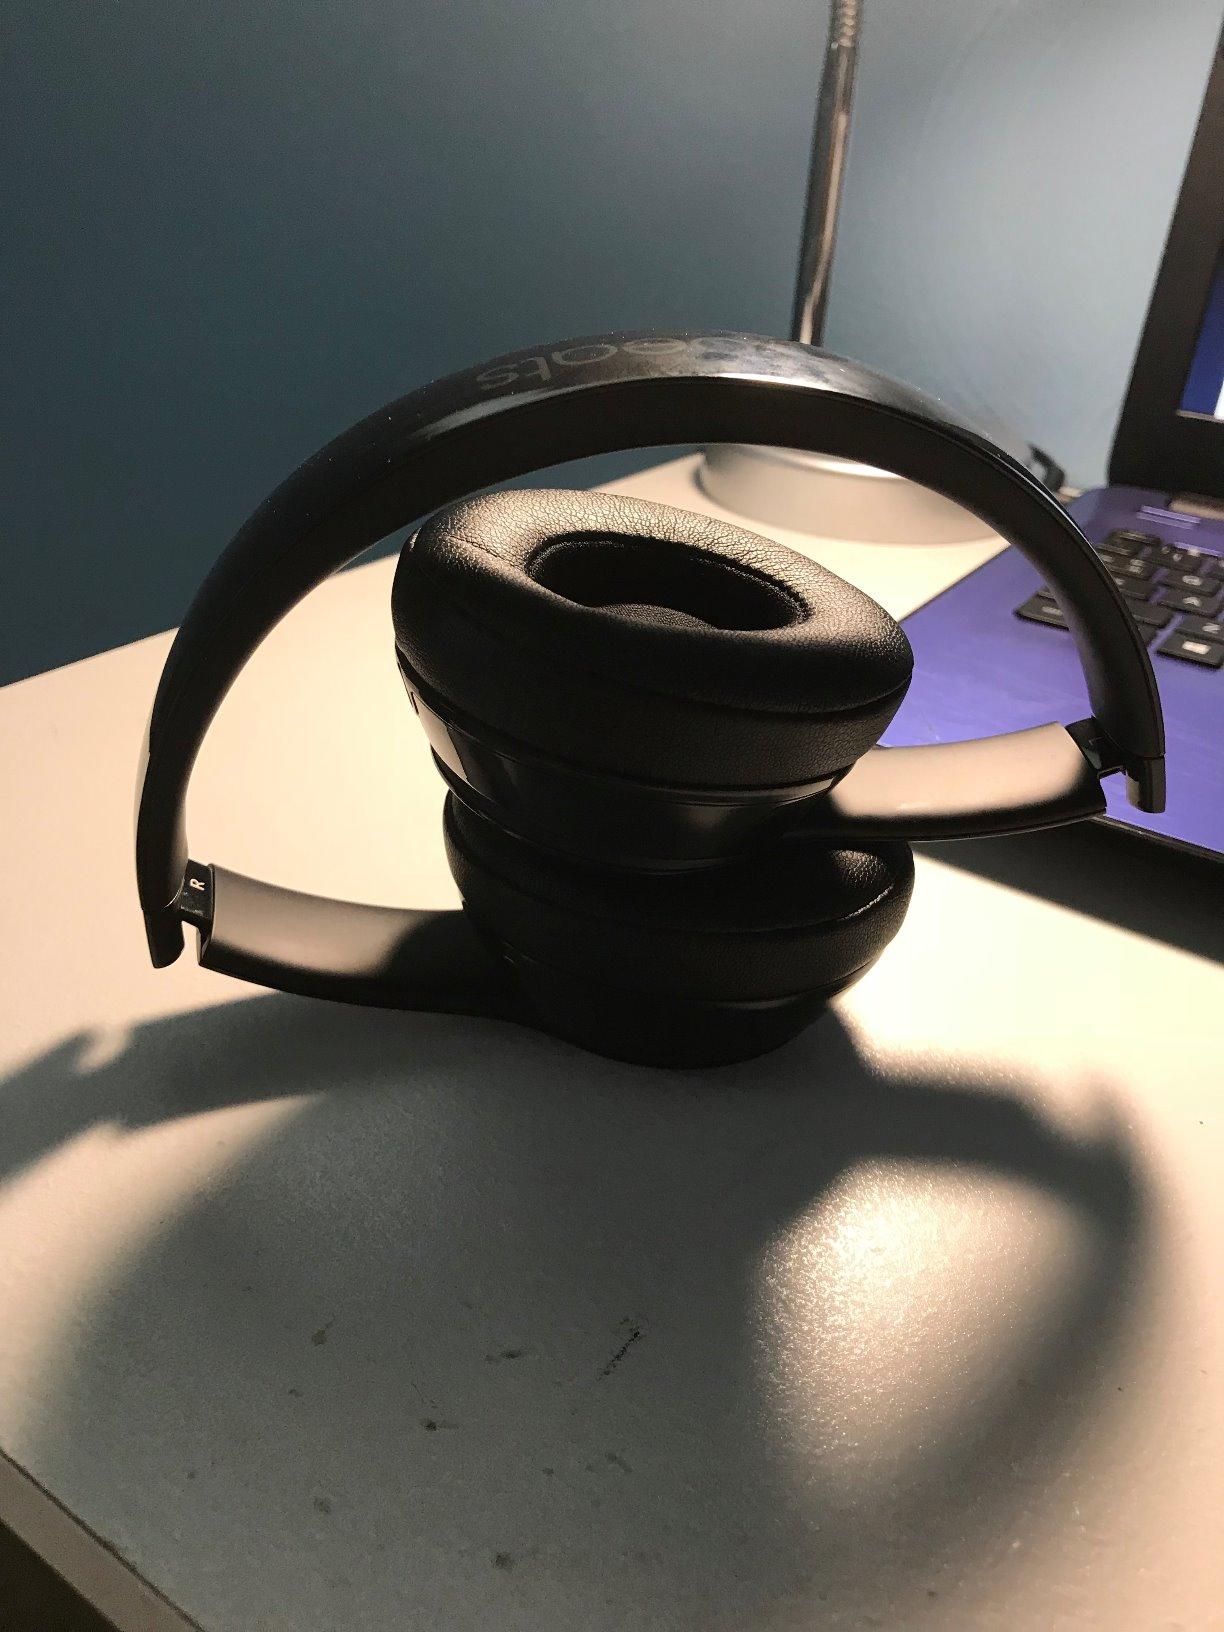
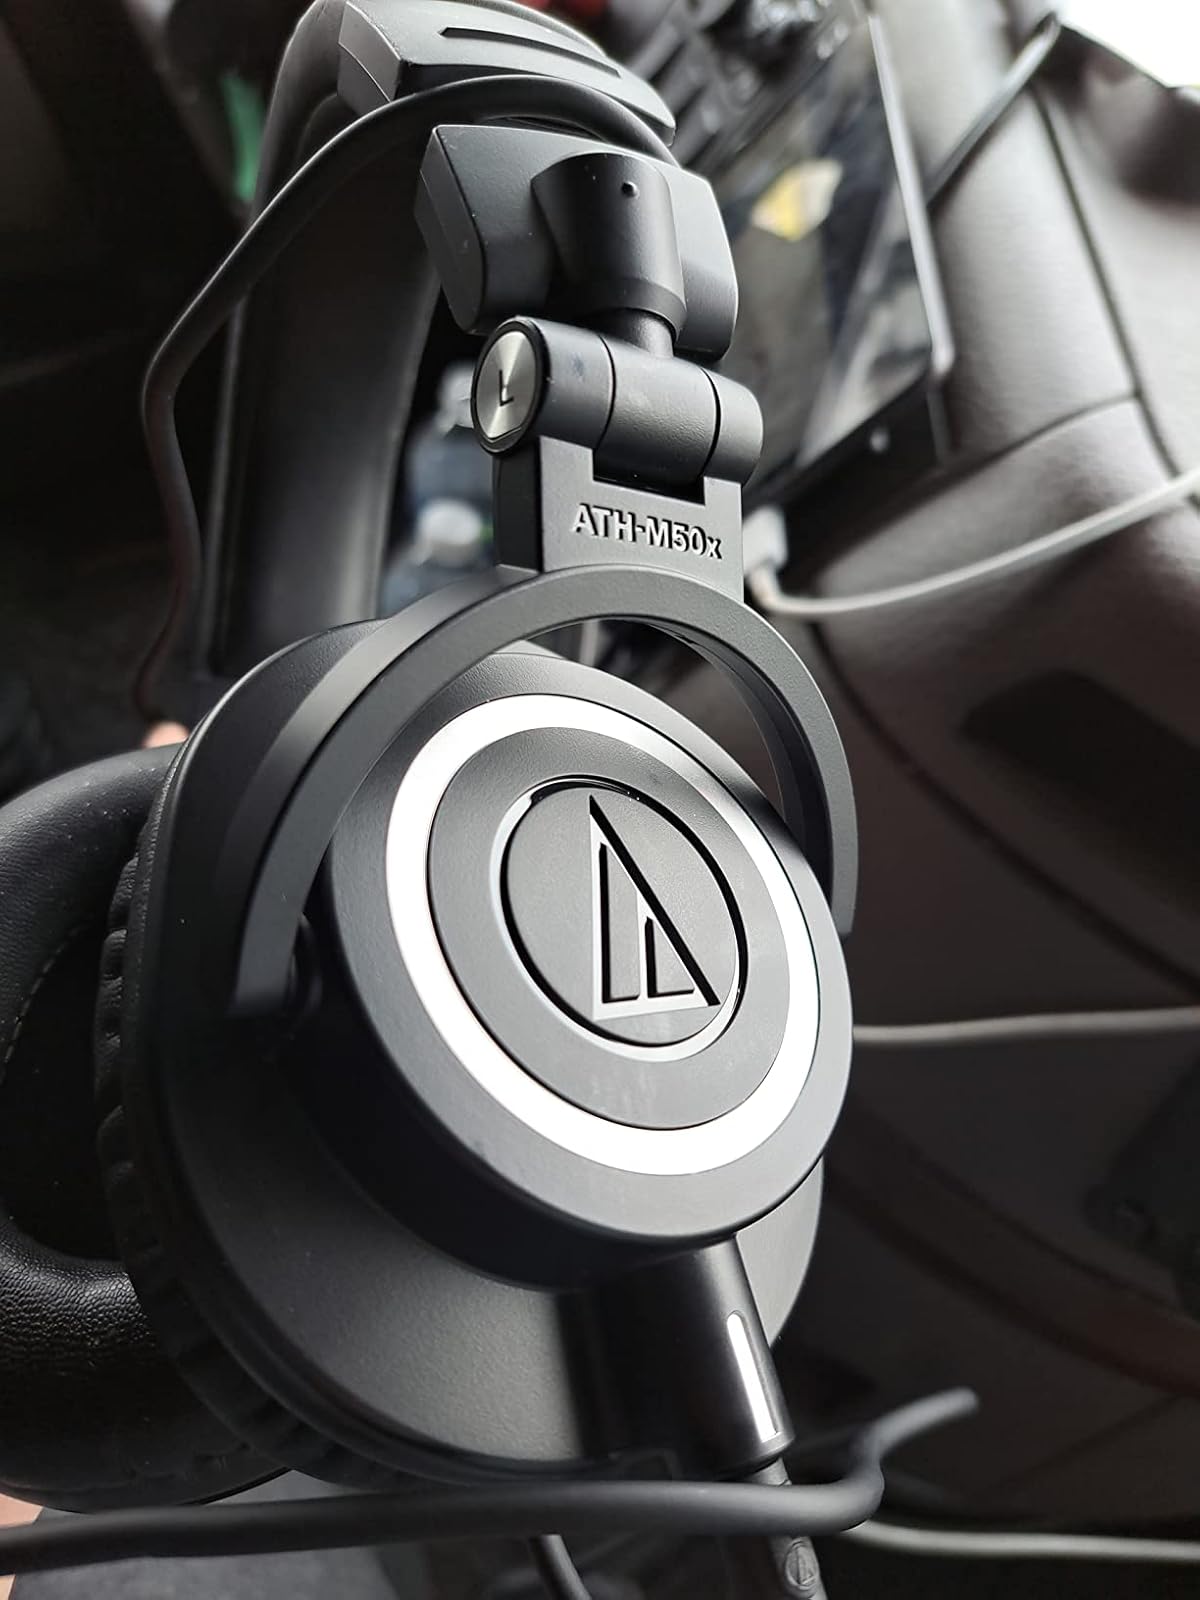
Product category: headphones
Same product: no